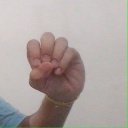
अक्षर: उ